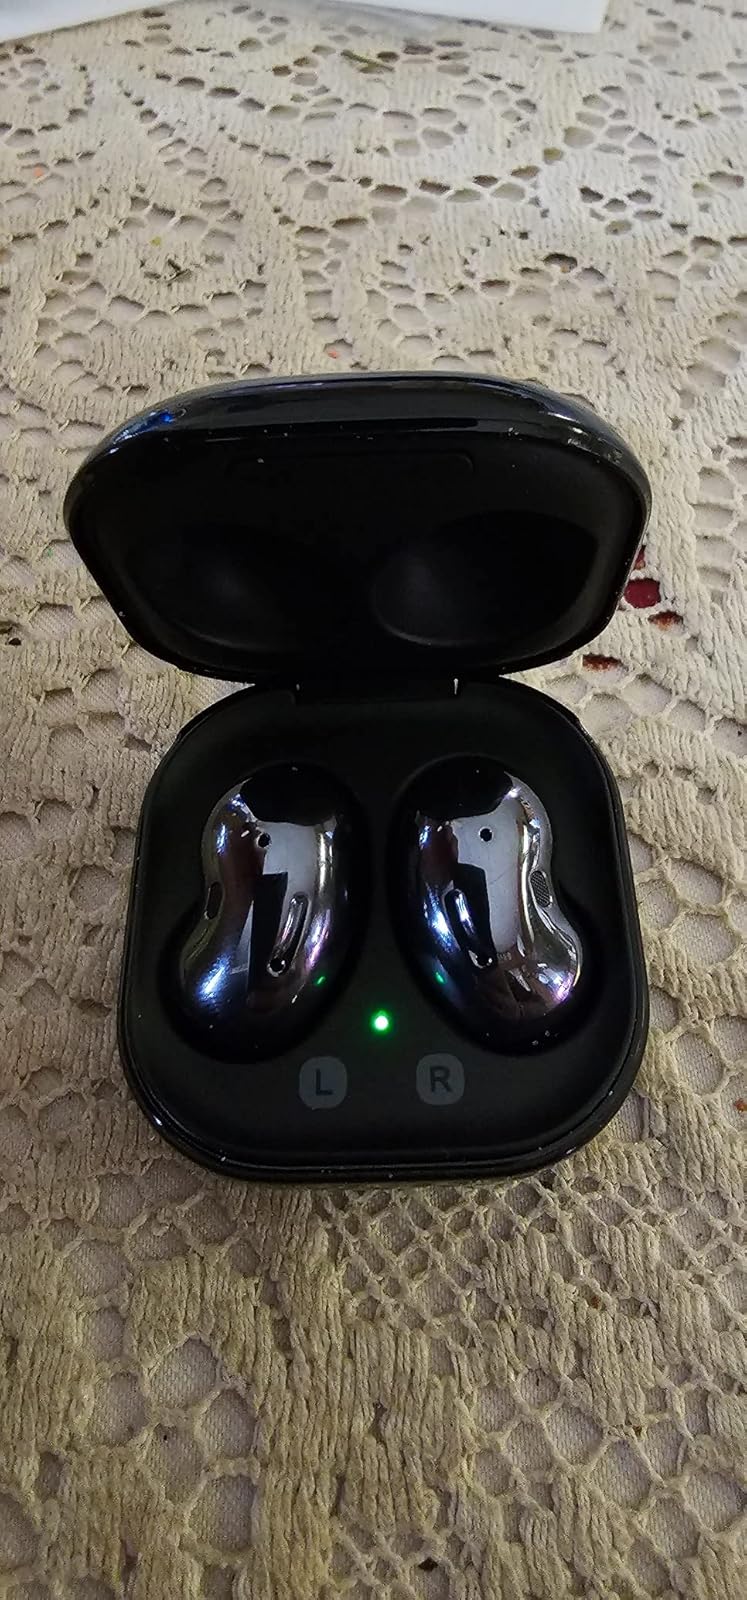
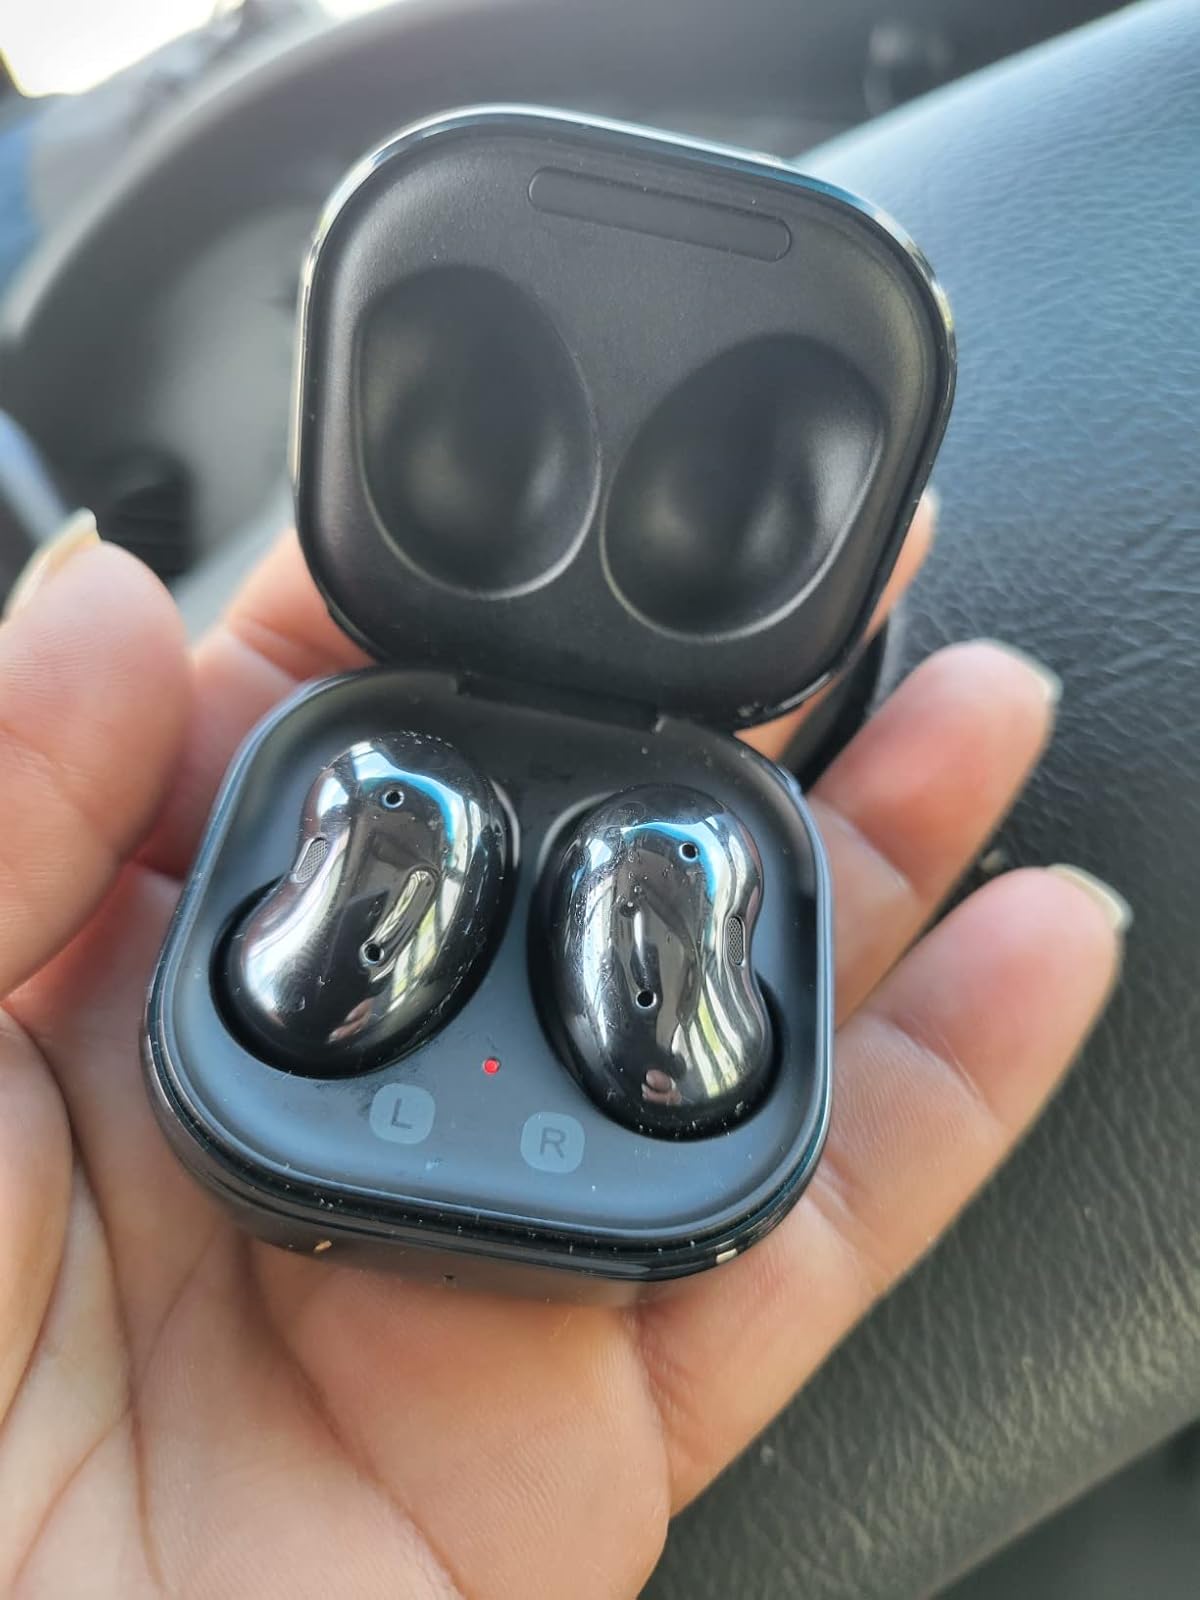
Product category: earbuds
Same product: yes